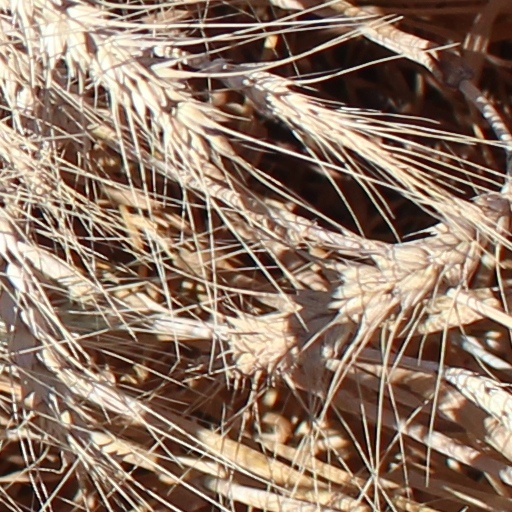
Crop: wheat